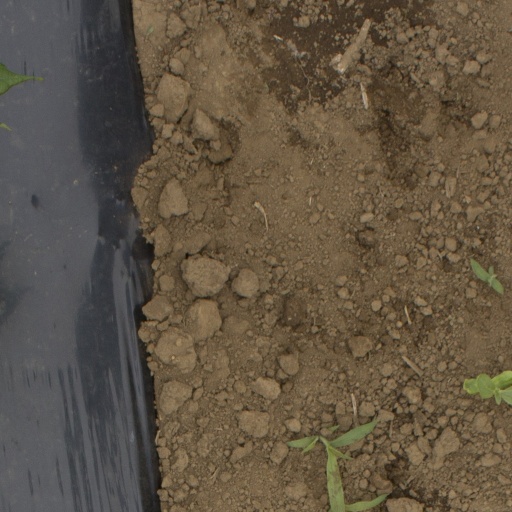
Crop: Jerusalem artichoke